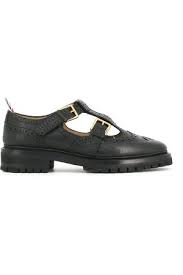
Label: Ballet Flat